Rich Hall

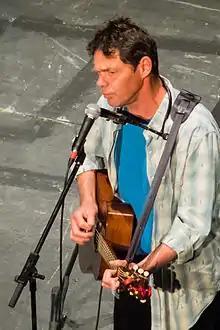
Hall performing at York Theatre Royal, in 2014

Hall's first professional work was as a writer and performer on the original daytime "David Letterman Show", for which he won the 1981